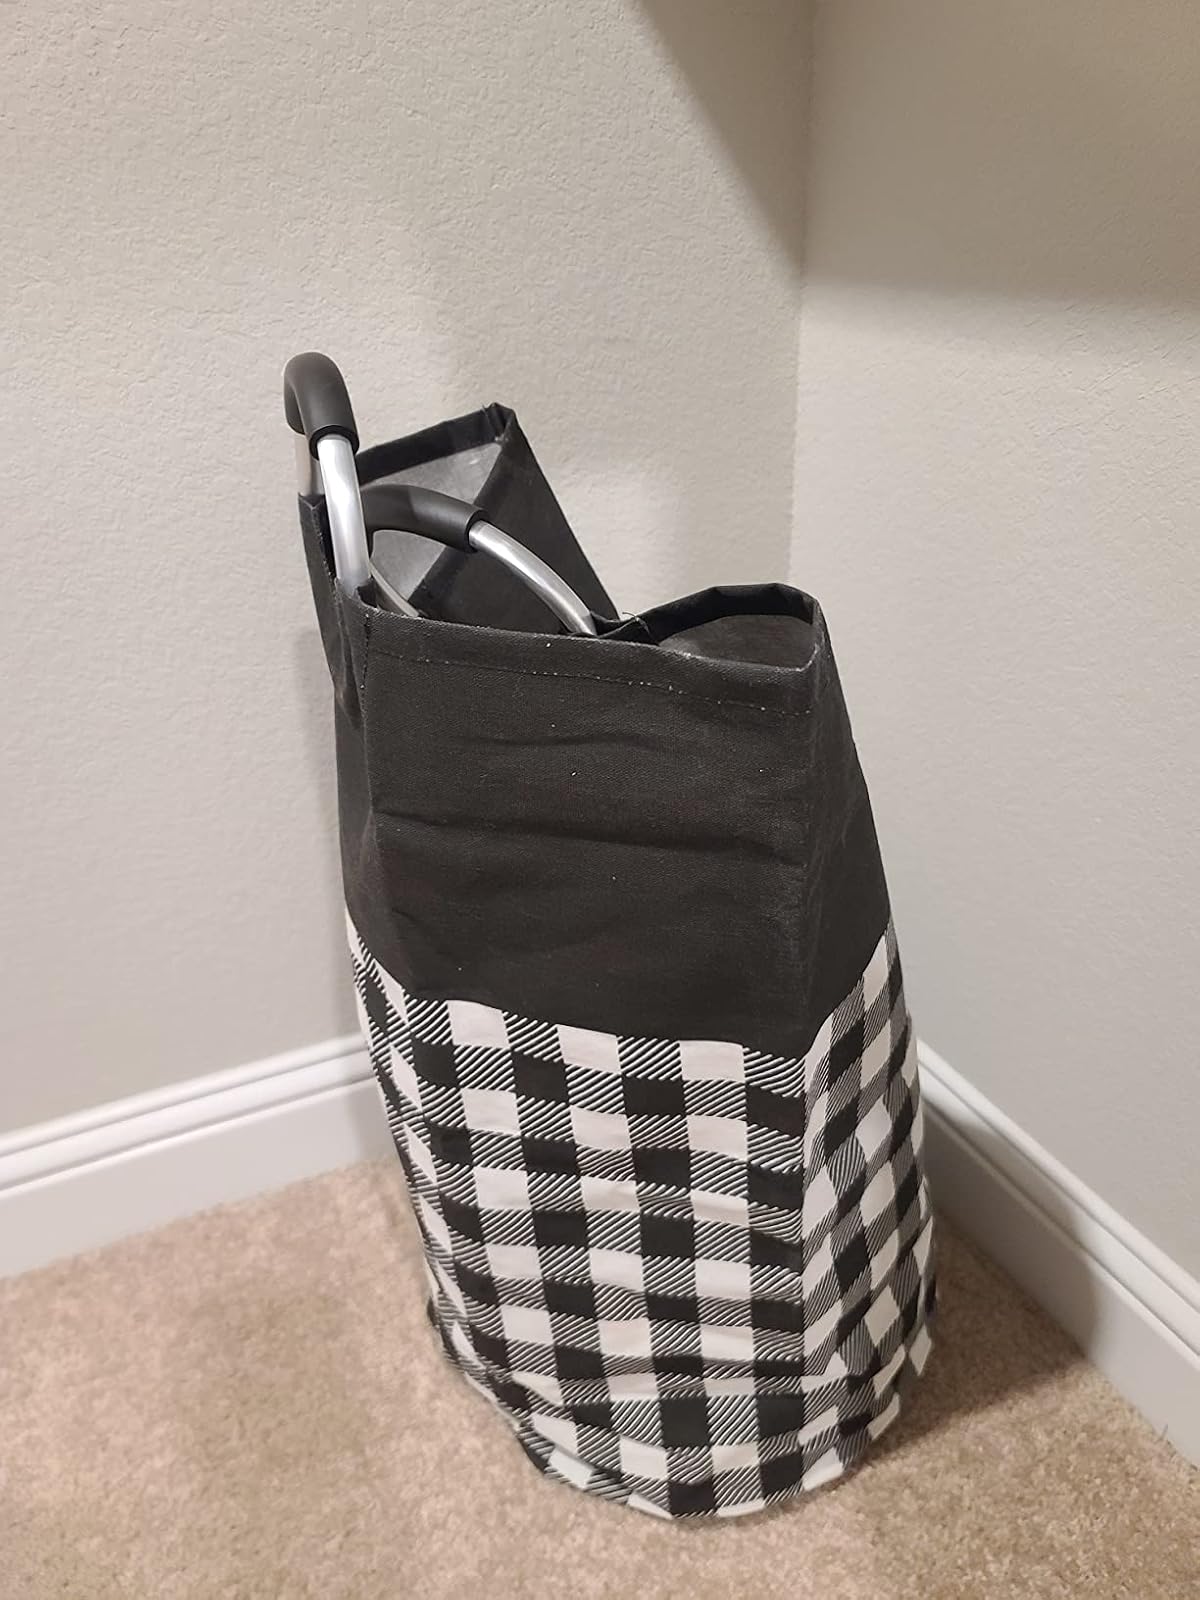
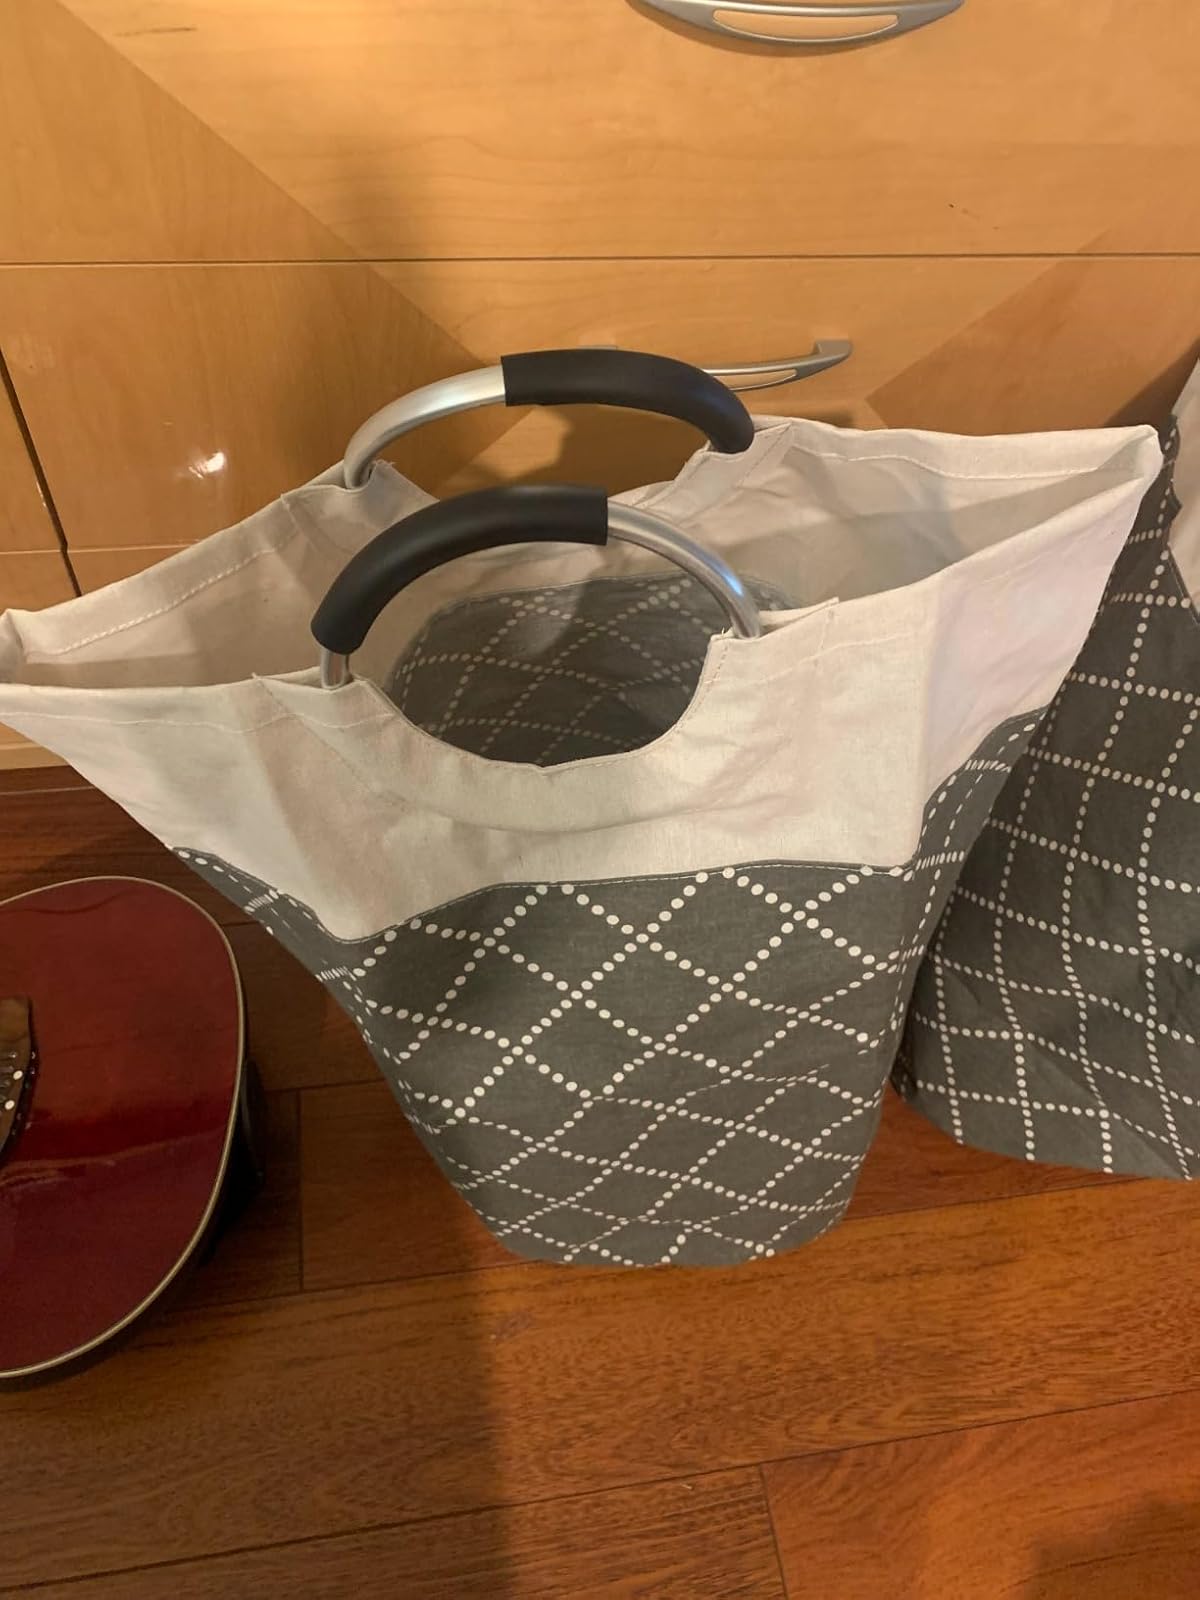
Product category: items_hamper
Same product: no